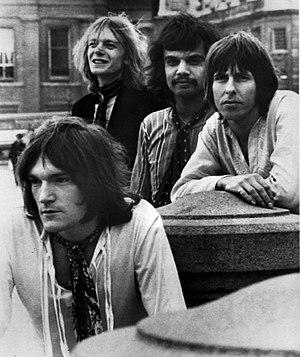
Brian Auger est un claviériste de jazz, d'acid jazz et de rock, jouant essentiellement de l'orgue Hammond.